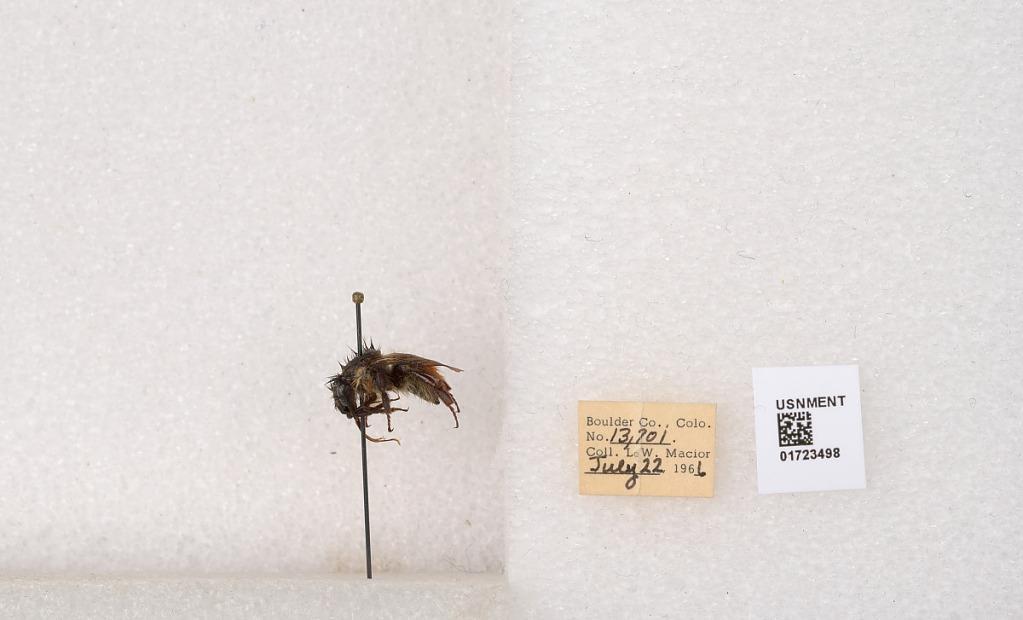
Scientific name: Bombus flavifrons Cresson
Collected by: L. Macior
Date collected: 1966-7-22
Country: United States
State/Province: Colorado
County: Boulder
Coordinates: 40.0925, -105.358